Latin American music in the United States

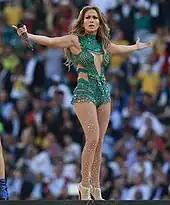
Jennifer Lopez

Martin prepared his first English album in 1999, as the first and most prominent single was "Livin' la Vida Loca", which reached number one in many countries around the world, including the United States, the United Kingdom, Argentina, Australia, Brazil, France, Greece, India, Israel, Italy, Japan, Guatemala, Mexico, Russia, Turkey, and South Africa. He followed up with the hit "She's All I Ever Had" which peaked at No. 2 on The "Billboard" Hot 100. This album became one of the top-selling albums of 1999, and was certified seven times platinum, selling over 22 million copies worldwide to date.